Moire (fabric)

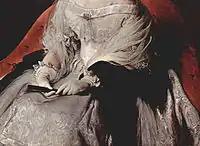
Gown of moire or watered silk, 1840–44

Moire is produced from two distinctly different methods of finishing. Calendering produces the true moire, known as "moire antique" and "moire Anglaise", which is a purely physical phenomenon. In calendering, the fabric is folded lengthwise in half with the face side inward, and with the two selvedges running together side by side. To produce moire, ribbed rollers are used, and the ribs produce the watermark effect. The rollers polish the surface and make the fabric smoother and more lustrous. High temperatures and pressure are used as well, and the fabric is often damped before being run through the rollers. The end result is a peculiar luster resulting from the divergent reflection of the light rays on the material, a divergence brought about by compressing and flattening the warp and filling threads in places, thereby forming a surface which reflects light differently. The weft threads also are moved slightly.